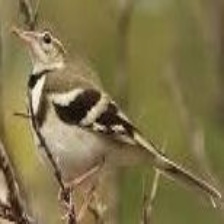
Species: FOREST WAGTAIL
Scientific name: DENDRONANTHUS INDICUS